Joseph Smith–History

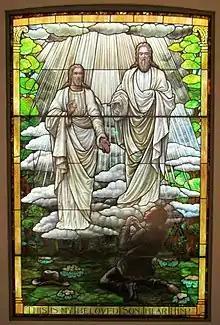
A stained glass window at the Church History Museum in Salt Lake City, Utah depicting Joseph Smith's First Vision.

The events recounted in Joseph Smith–History begin with a succinct record of Joseph Smith's genealogy and birth. They then proceed to a description of the confusion Smith felt at the age of fourteen pertaining to the various Christian sects that had grown to prominence around him. He mentions by name the Methodist, Baptist, and Presbyterian churches as being in opposition to each other. These opening verses display Smith's personal search for knowledge and his becoming convinced that an answer from God directly was required in order to know which church to join. Smith then describes turning to the Bible for answers and discovering the invitation to "ask of God" in James 1:5. Verses 5 through 20 then comprise one of the four accounts of Joseph Smith's First Vision, in which he testifies of having seen God the Father and His Son Jesus Christ:"...I saw a pillar of light exactly over my head, above the brightness of the sun, which descended gradually until it fell upon me. It no sooner appeared than I found myself delivered from the enemy which held me bound. When the light rested upon me I saw two Personages, whose brightness and glory defy all description, standing above me in the air. One of them spake unto me, calling me by name and said, pointing to the other—'"This is My Beloved Son. Hear Him!'""